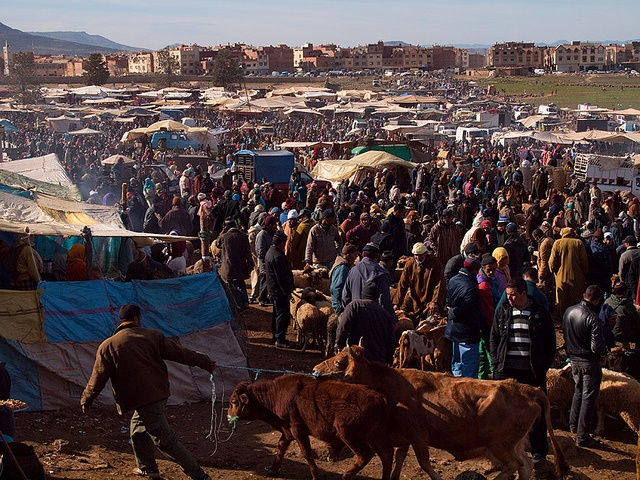
A huge crowd of people gathered around small tents and livestock.
A very large festival in a rural country with man leading cattle
A crowd of people standing around a herd of cows.
A man pulling two cows by ropes with a lot of people gathered together.
Refugees and animals standing around a campground near a city.